1949 West German federal election

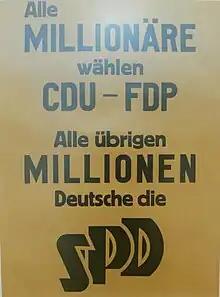
SPD election poster: All millionaires vote for CDU-FDP. All other millions of Germans for the SPD

The Social Democratic (SPD) leader, Kurt Schumacher, wanted a united, democratic and socialist Germany. Schumacher had heavily agitated against the forced merger of the Communist Party (KPD) and SPD (both in the Soviet occupation zone) into the Socialist Unity Party of Germany and he had also turned the party's course away from the working class advocacy group of the Weimar Republic towards a left-wing big tent party with distinct patriotic features. He constantly accused Adenauer of betraying national interests, culminating in his heckling at the Bundestag session of 25 September 1949: "The Chancellor of the Allies!". Schumacher criticized the Catholic Church, calling it the fifth occupying power and criticized denominational education.